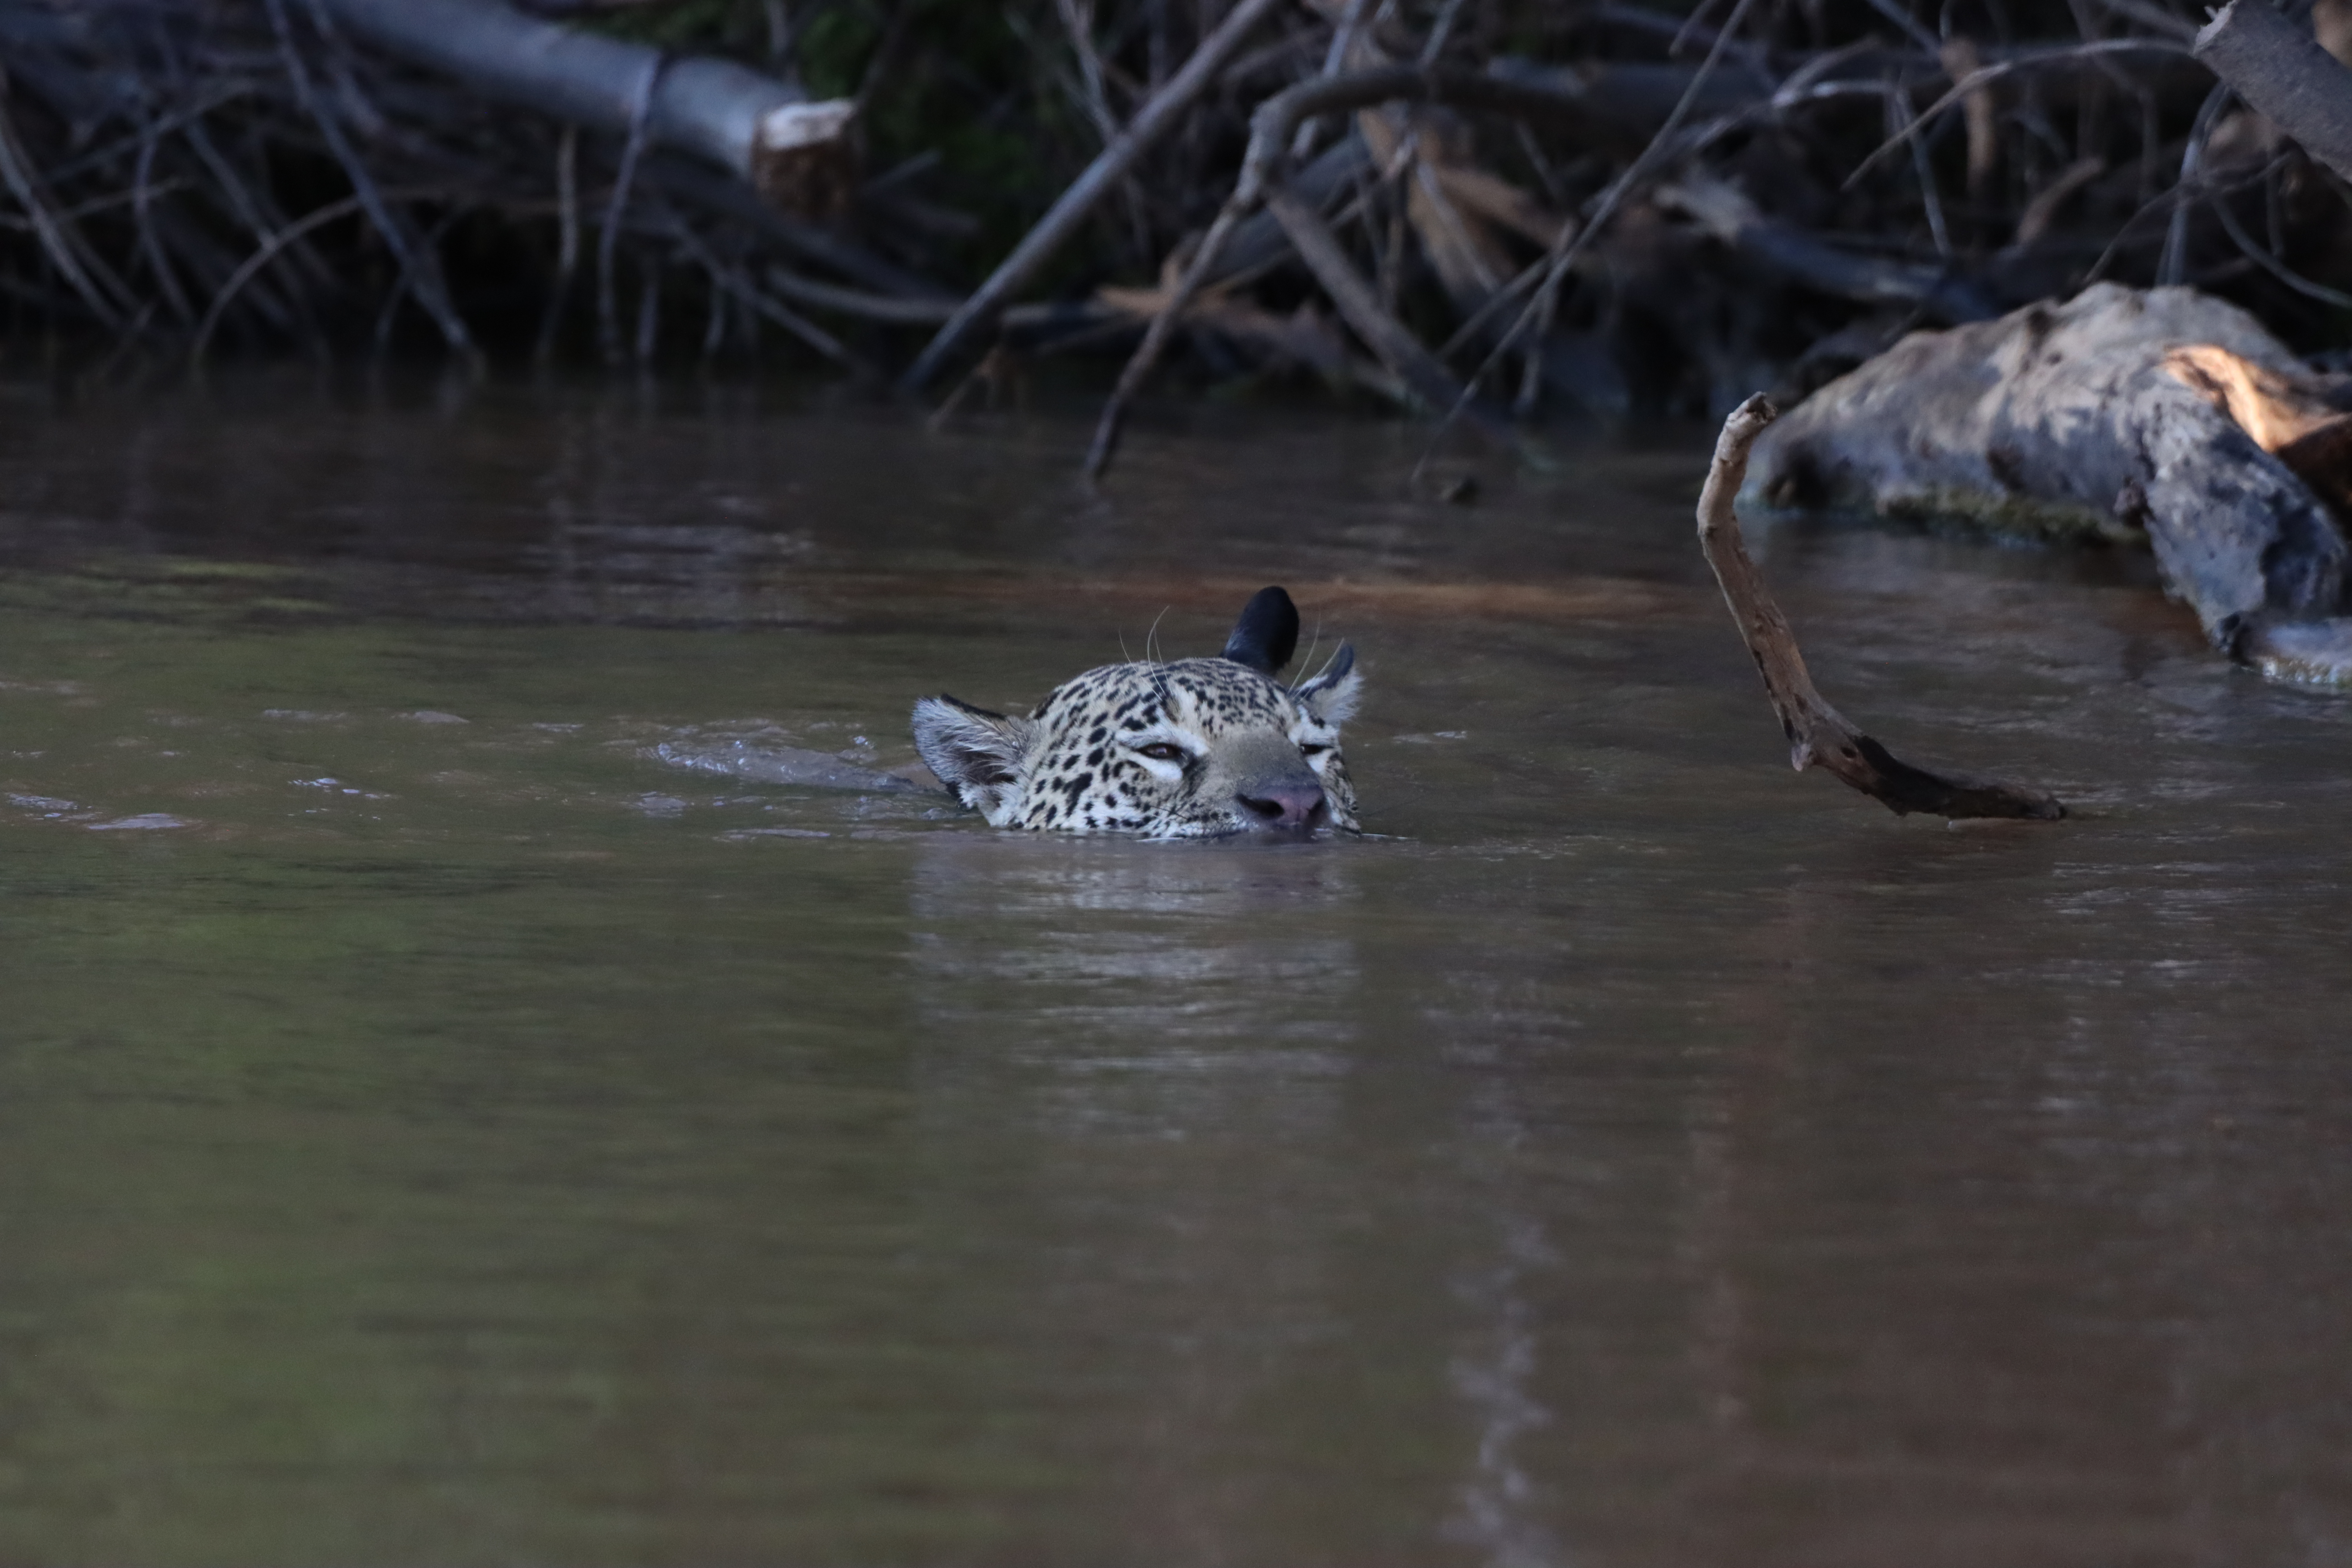
Jaguar: Marcela